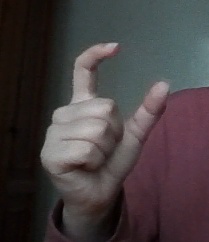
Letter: nun